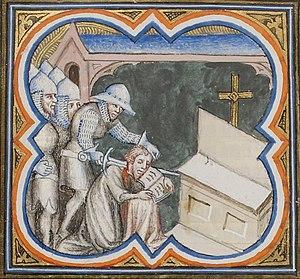
Mort de Charles le bon. Enluminure des Grandes Chroniques de France, XIVe siècle. Paris, BnF, département des Manuscrits, Français 2813, folio 206 verso.Čeština: Vražda Karla I. Flanderského
Le comté de Flandre a été un pagus carolingien, puis l'une des principautés du royaume de France, particulièrement impliquée dans les conflits entre la France et l'Angleterre, et entre la France et l'Empire, aux frontières et à l'influence durement disputées depuis sa création au IXᵉ siècle jusqu'en 1384, date de la mort du comte Louis de Male.
18 janvier, Chine : les Jürchen s’emparent de Kaifeng la capitale song dans le Nord de la Chine. Ils font prisonniers l’empereur Qinzong et sa suite. Le palais impérial est pillé, le personnel et la famille royale réduits en esclavage.
Charles Iᵉʳ de Flandre, dit Charles le Bon, né vers 1083 à Odense et mort le 2 mars 1127 à Bruges, est comte de Flandre de 1119 à 1127. Très populaire pour les mesures prises en faveur des pauvres, il est assassiné par ceux dont les intérêts sont menacés. Considéré comme « martyr et saint » par le peuple dès après sa mort, il est formellement béatifié en 1883 par Léon XIII.